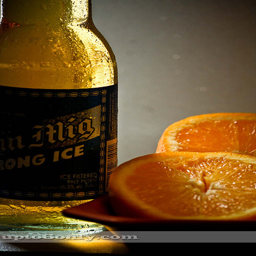
An orange that has been placed next to a beer.
Two oranges sitting beside a cold drink.
A bottle that is standing next to oranges.
there is a sliced orange next to a beer bottle
Chilled beverage in glass bottle next to orange halves.